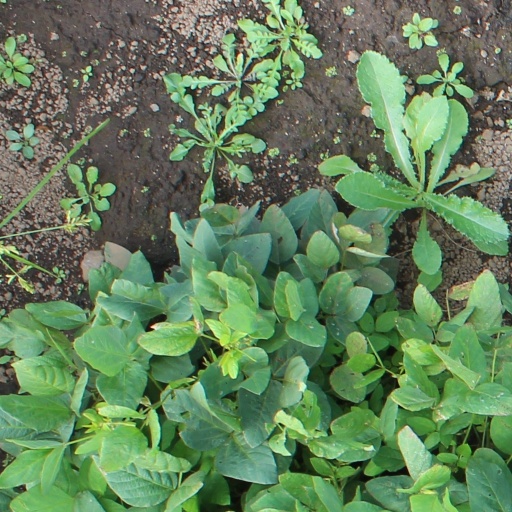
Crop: soybean